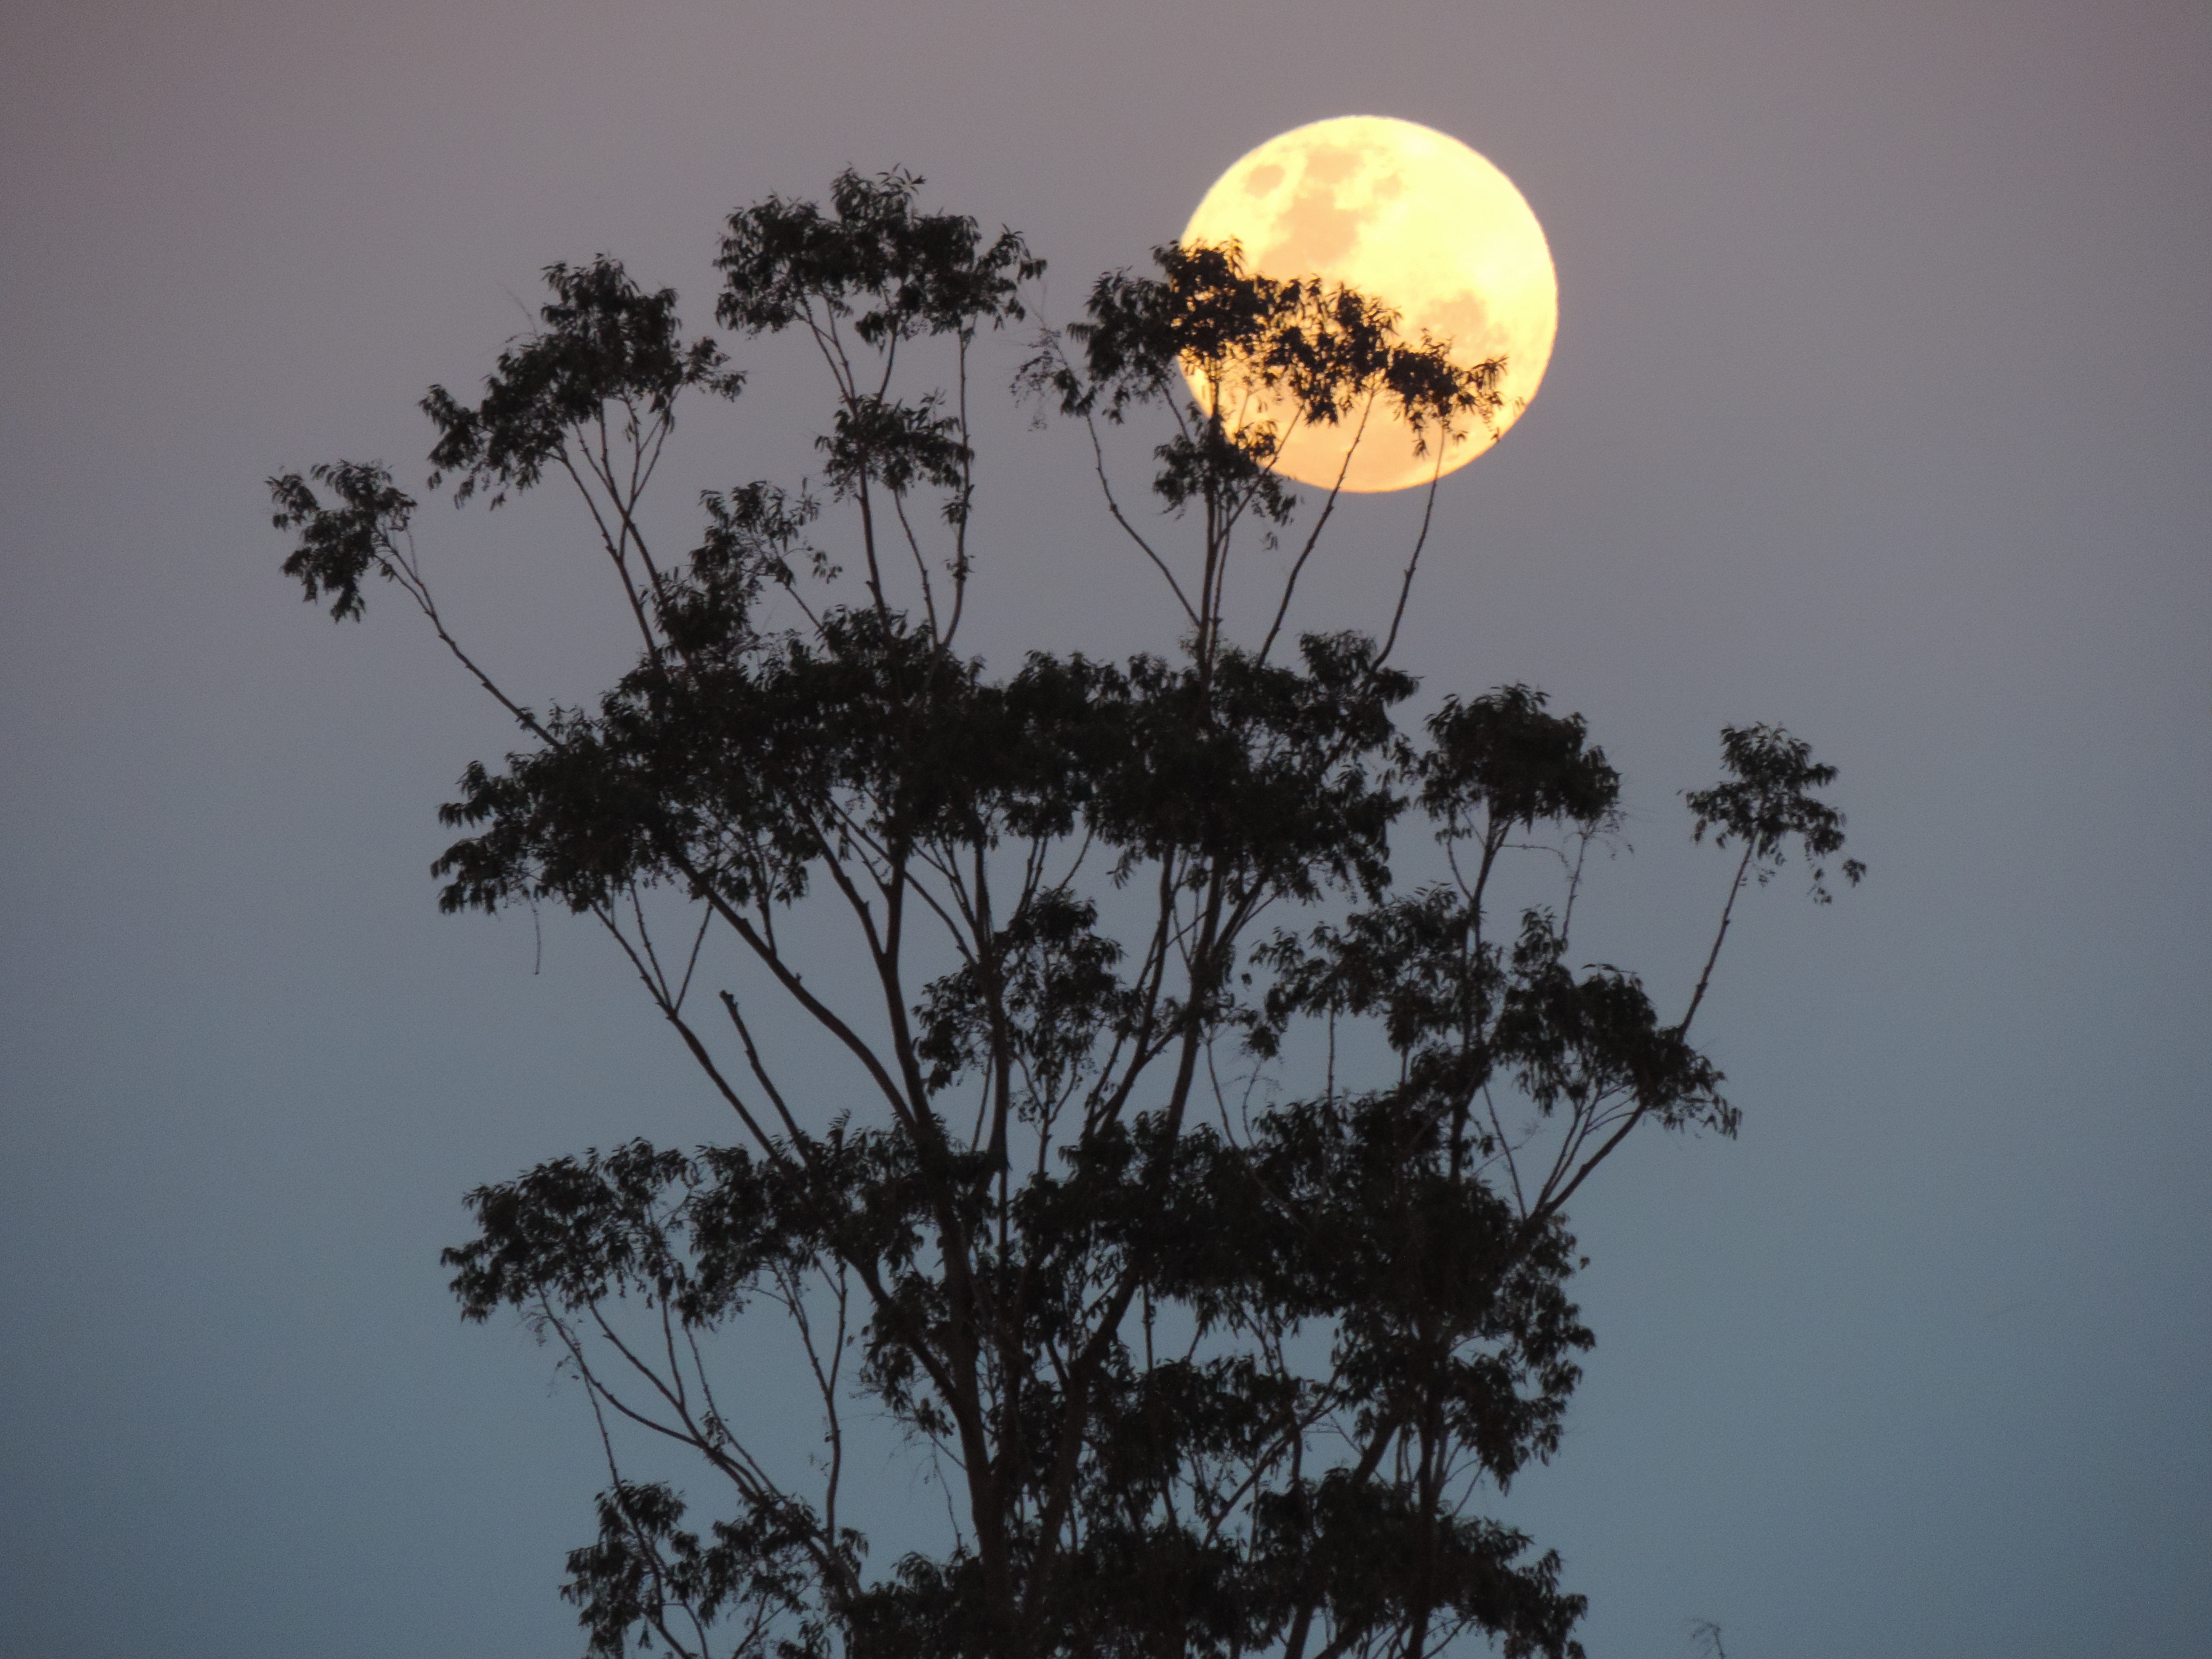
tree, nature, branch, silhouette, cloud, plant, sky, sun, sunlight, leaf, flower, reflection, lighting, moon, australia, lunar, light fixture, supermoon, astronomical object, atmosphere of earth, woody plant